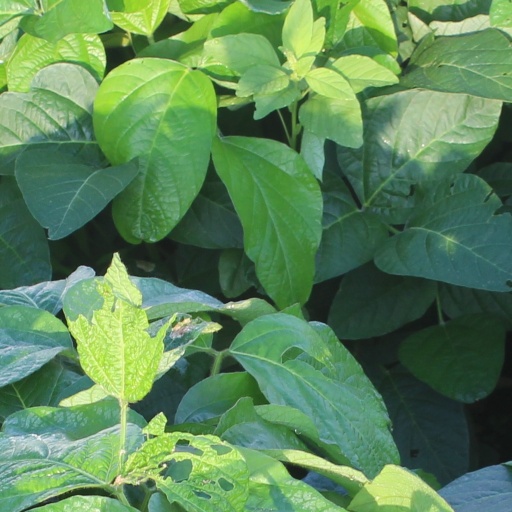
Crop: soybean